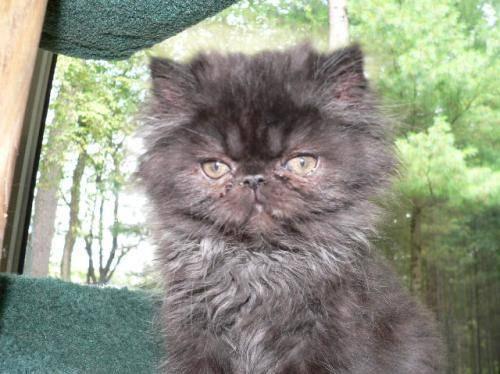
cat